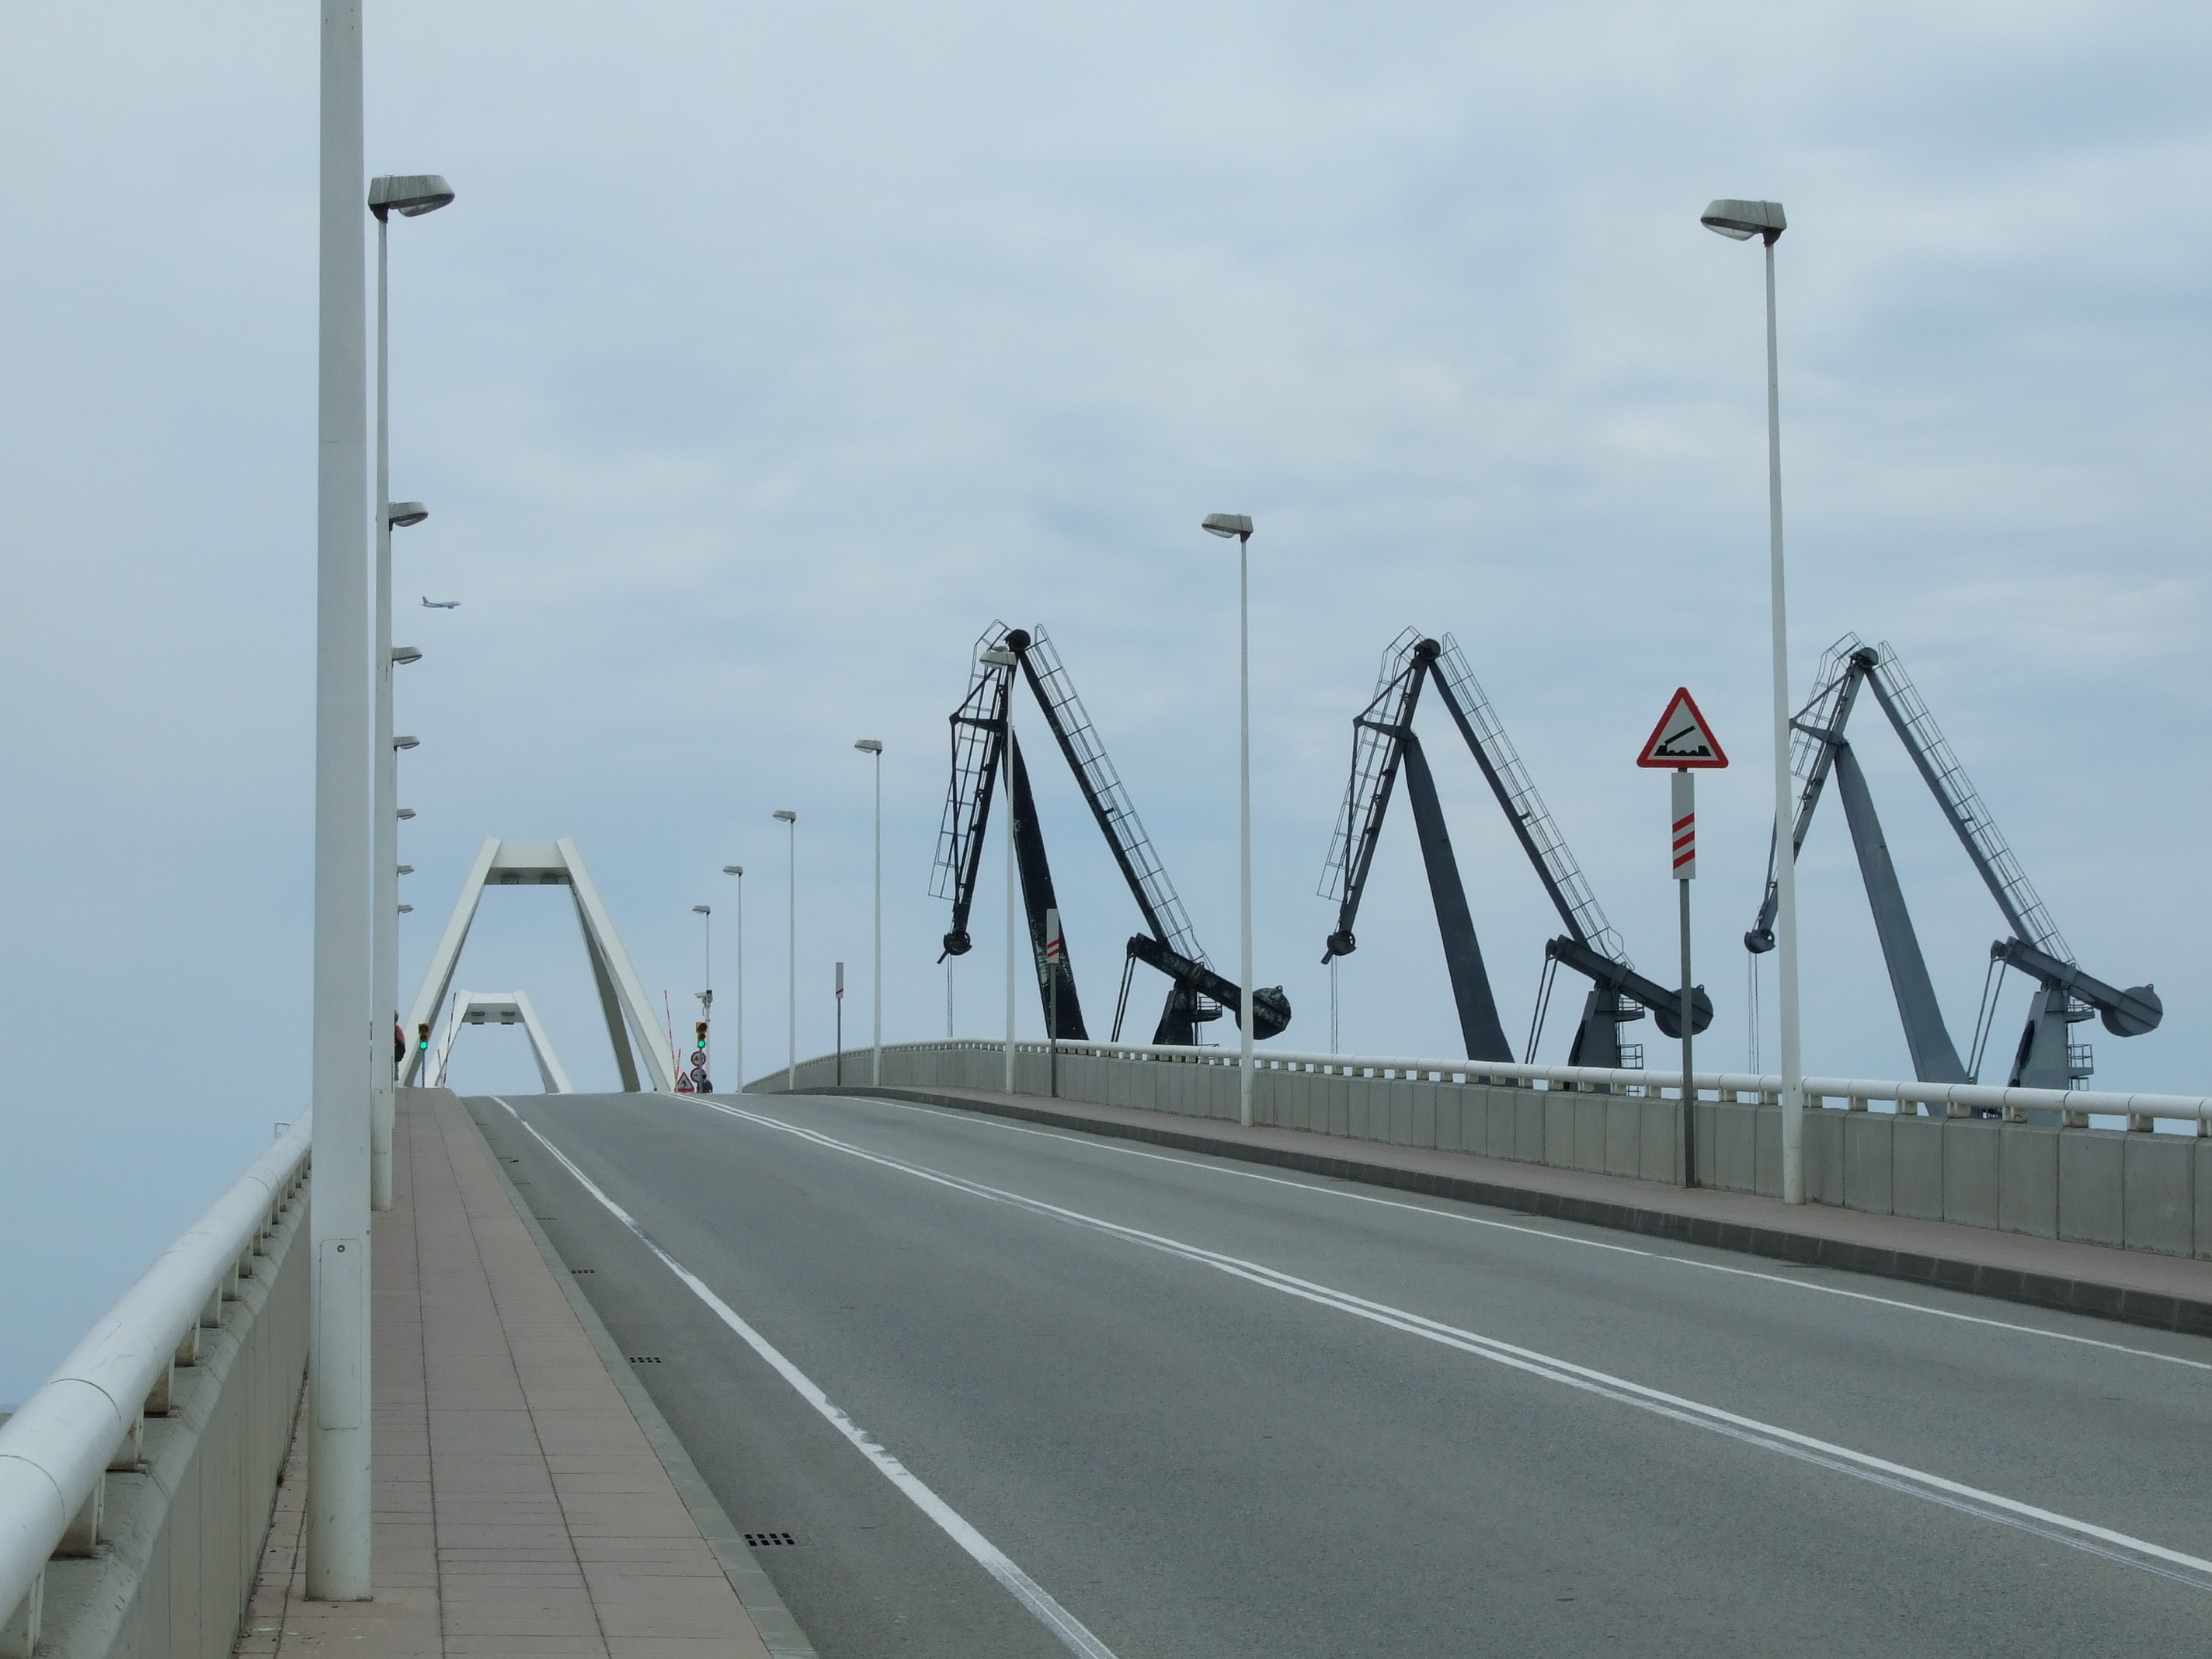
natural, bridge, fixed link, skyway, nonbuilding structure, infrastructure, cable stayed bridge, road, girder bridge, brug, suspension bridge, highway